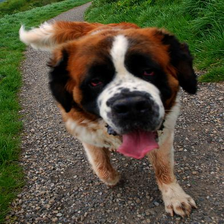
Species: dog
Breed: saint bernard